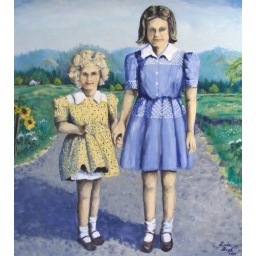
We are standing in the driveway of our Coburg Road home in Oregon. 2004